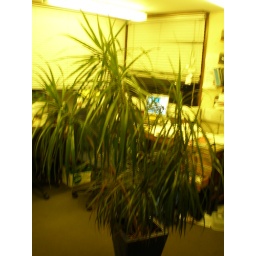
The plant in our office